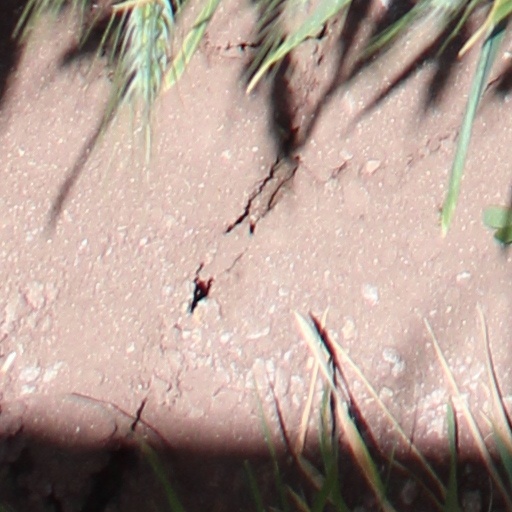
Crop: wheat